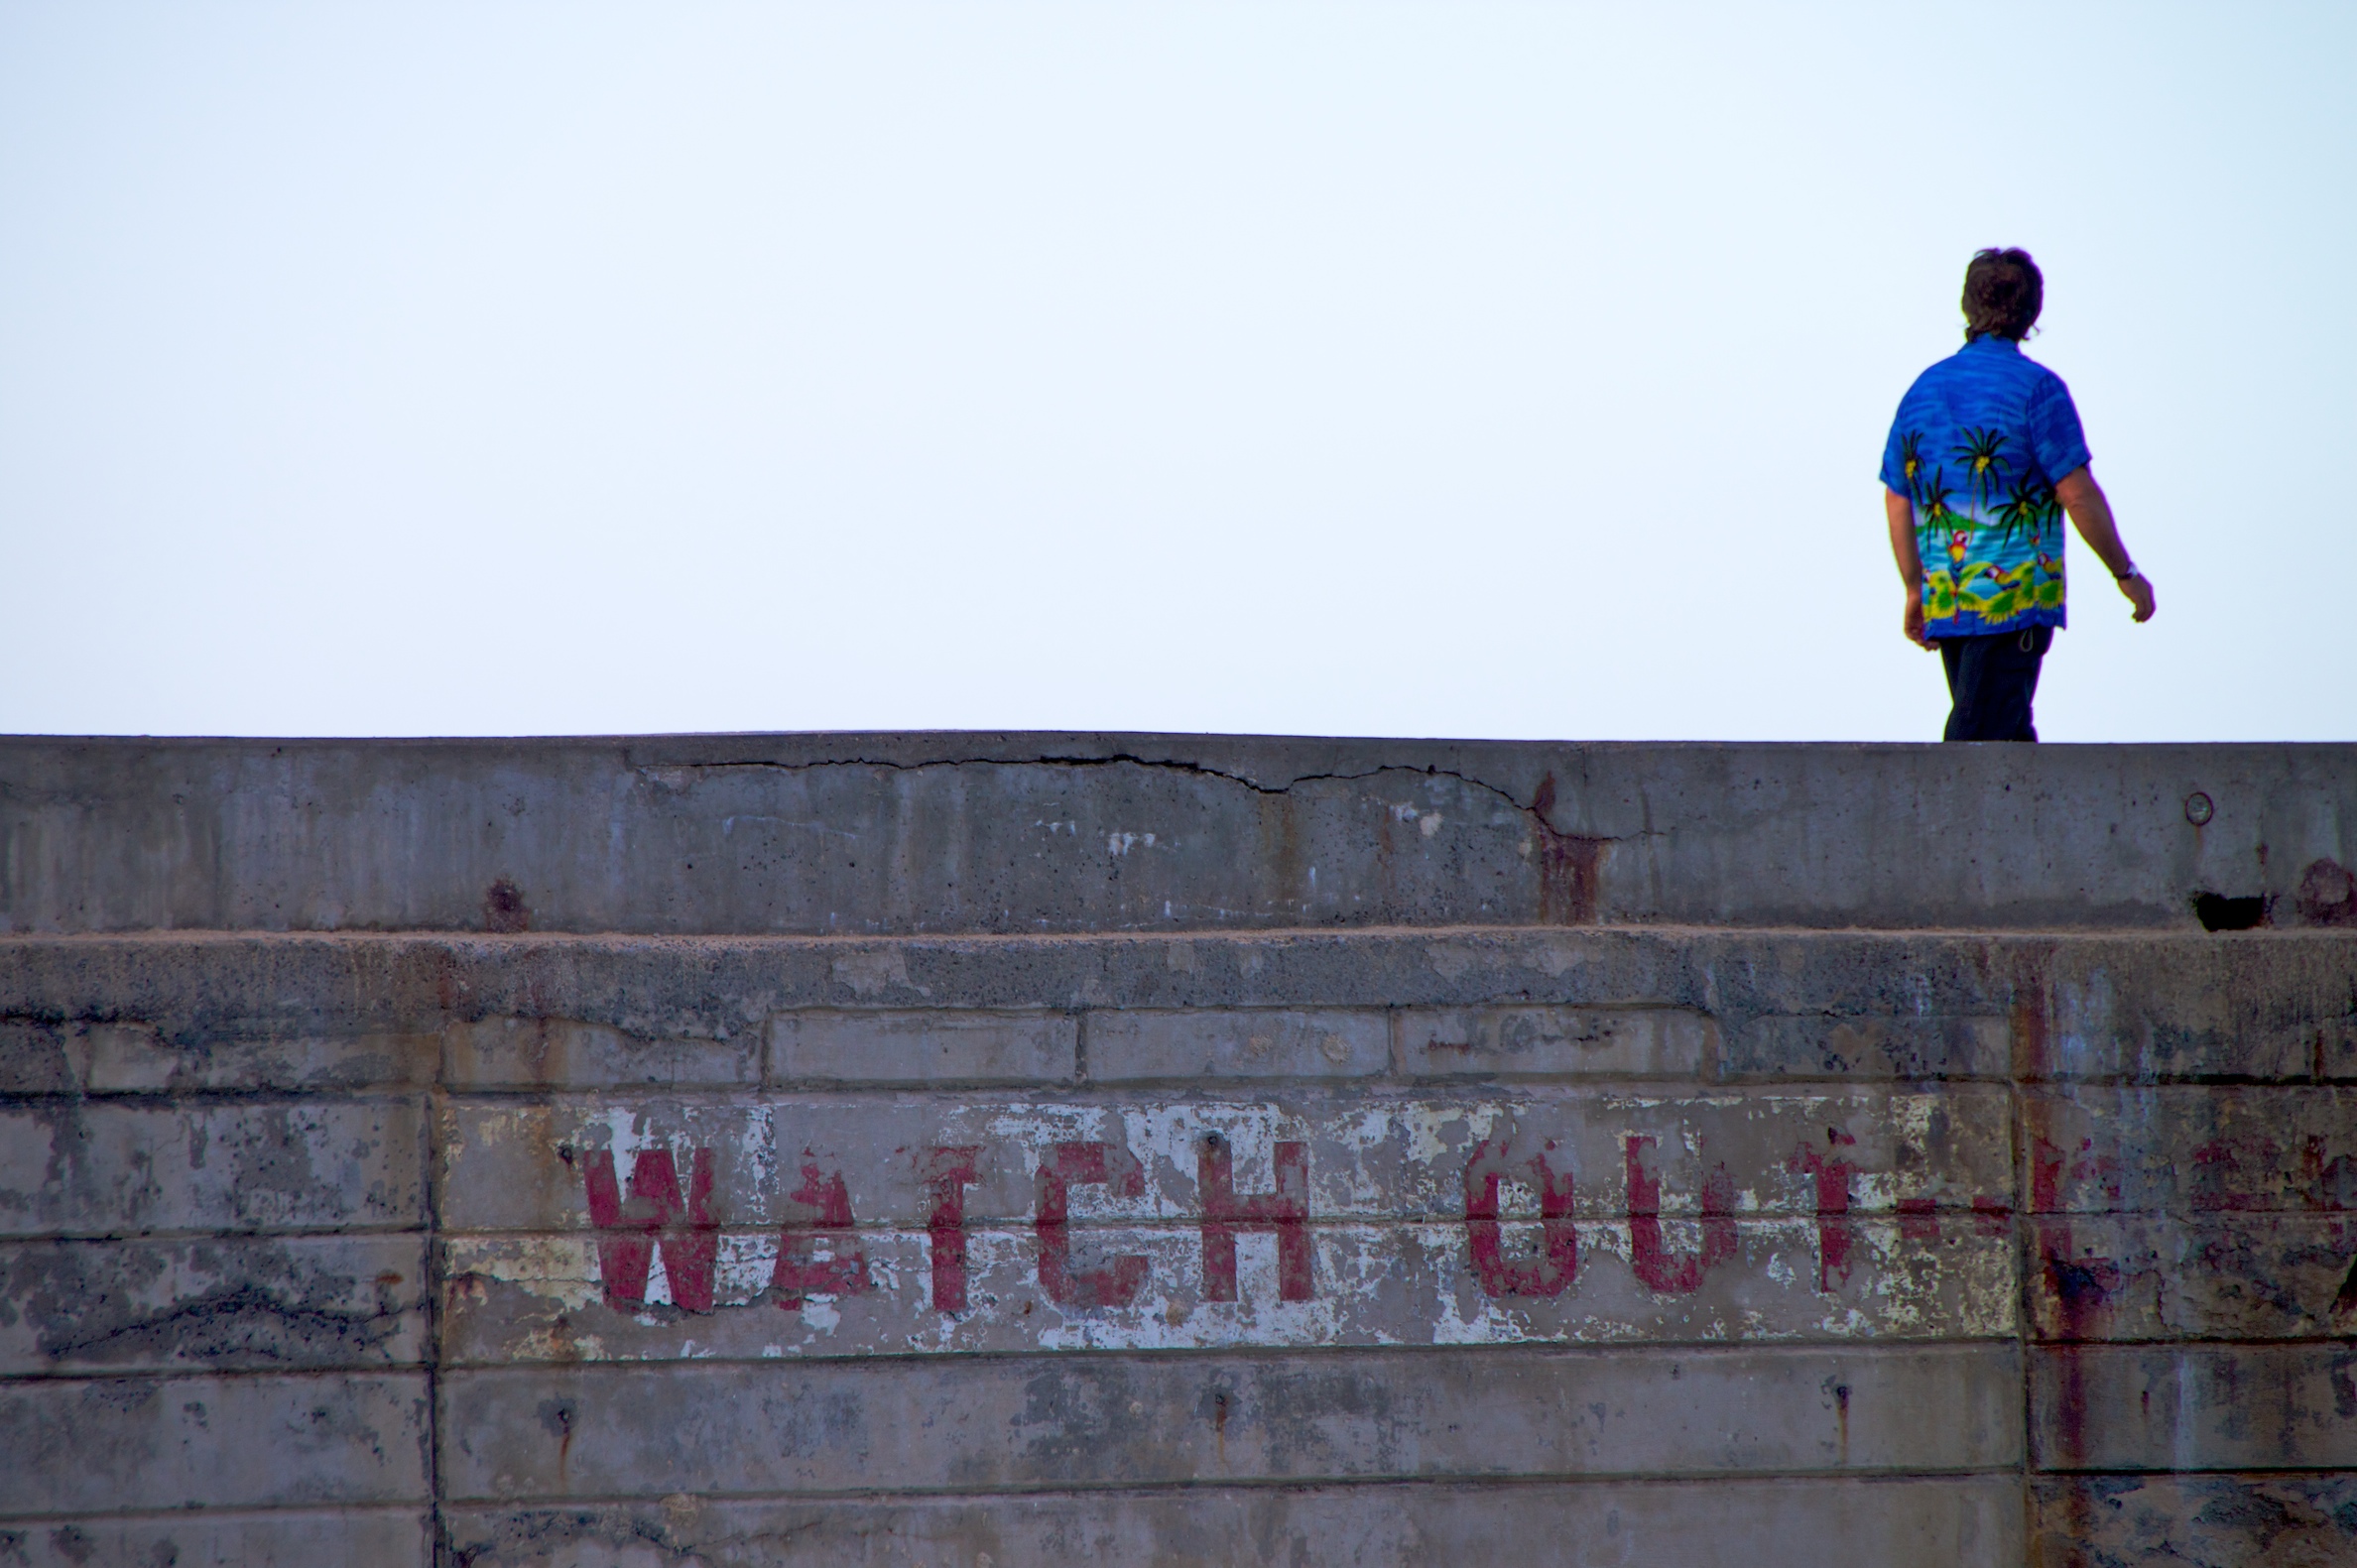
wall, sign, color, extreme sport, 18270mm, edmedia